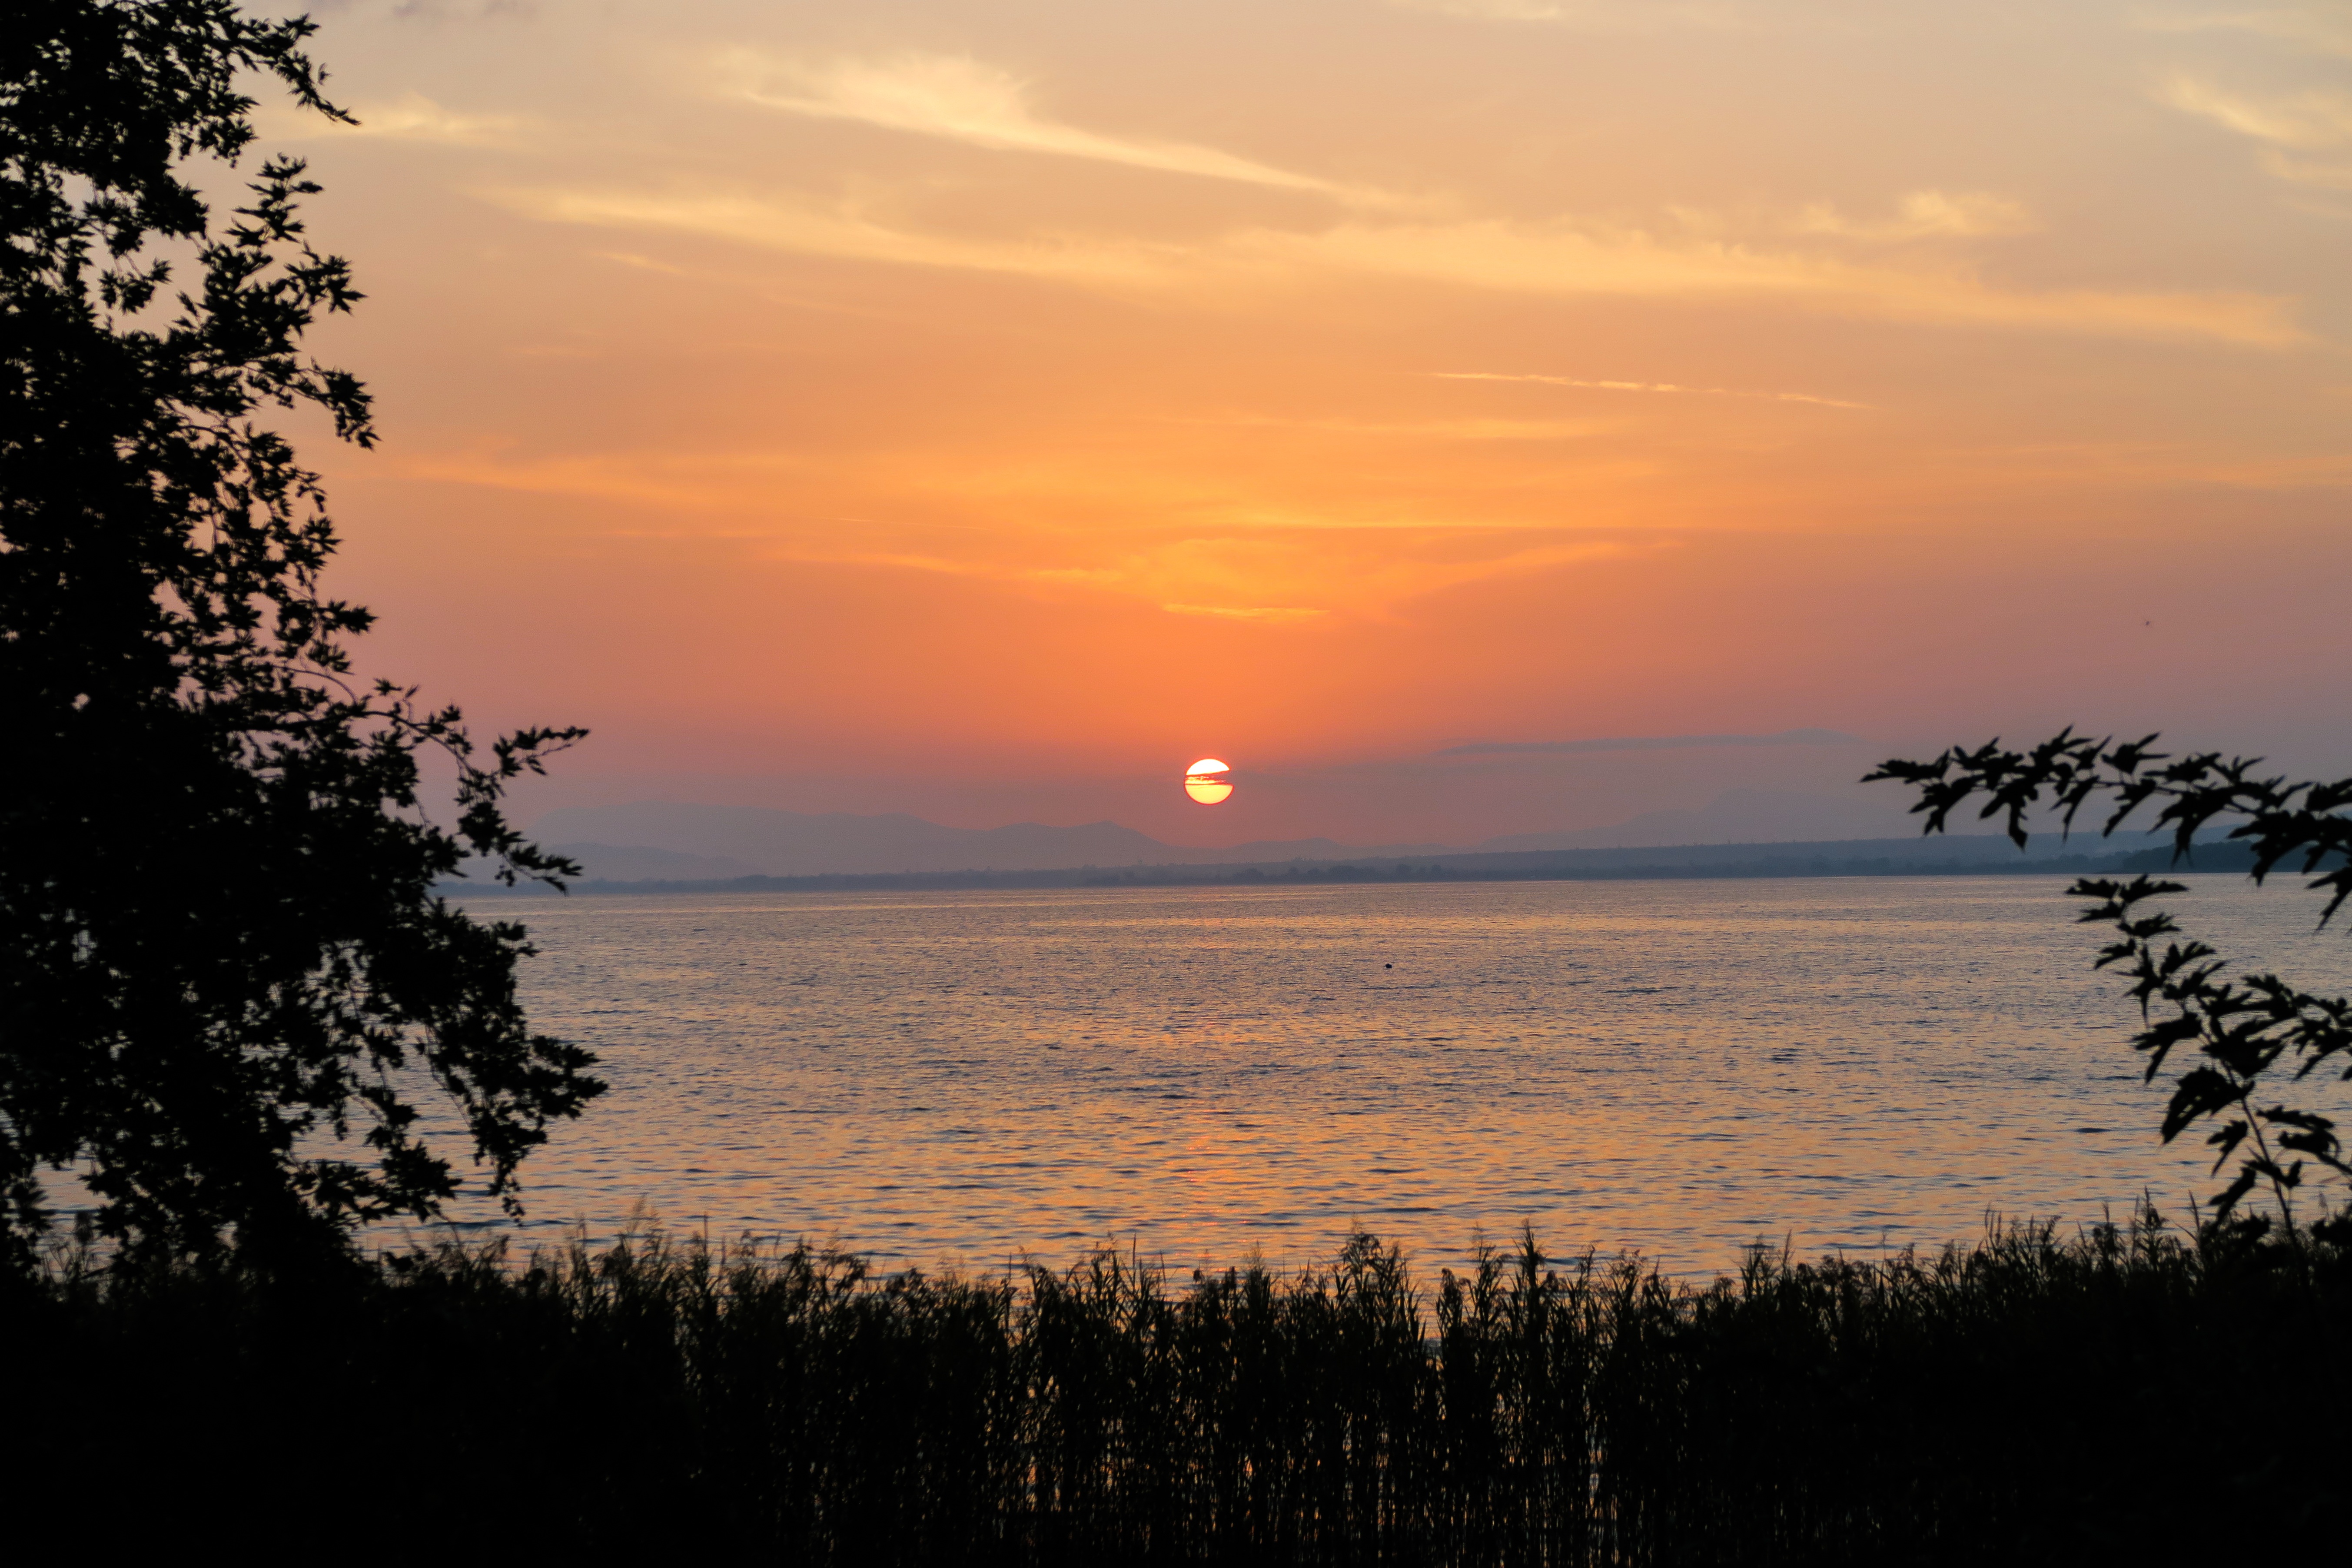
sea, coast, nature, horizon, cloud, sky, sun, sunrise, sunset, sunlight, morning, dawn, dusk, evening, afterglow, atmospheric phenomenon, red sky at morning